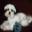
Label: dog